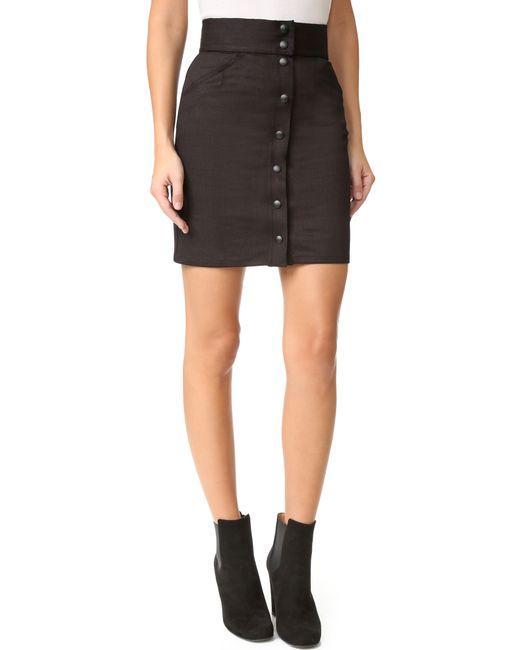
schwarzer Minirock aus Stoff mit Knöpfen für Damen